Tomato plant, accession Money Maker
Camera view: bottom (45 deg); turntable rotation: 180 degrees
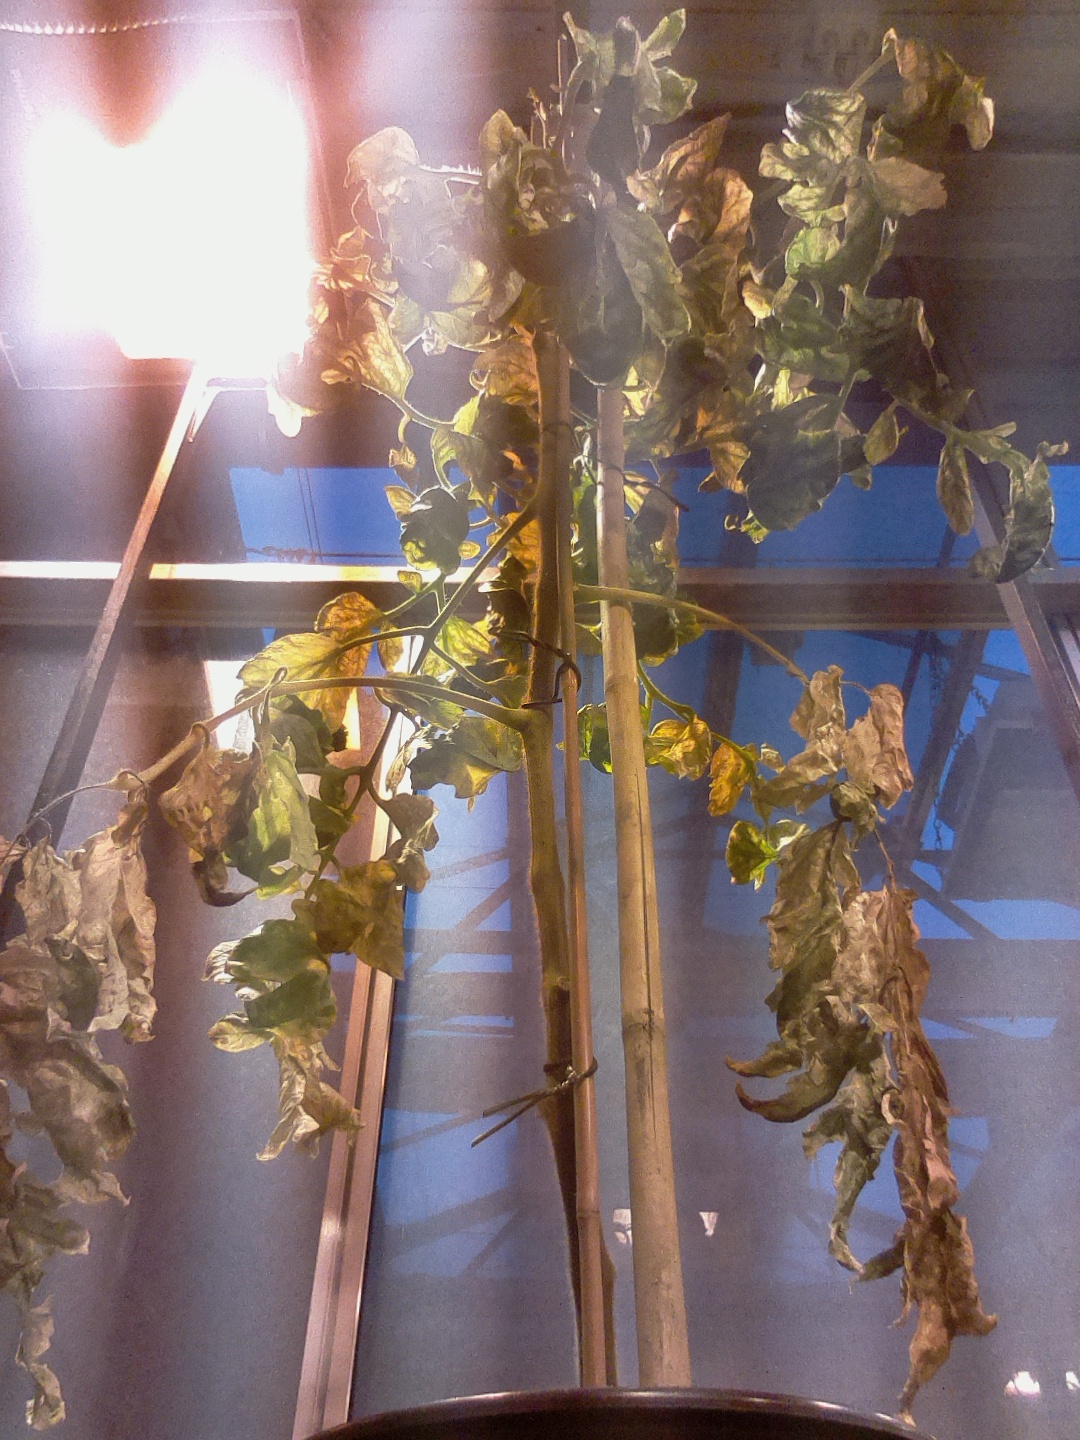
BBCH growth stage 29: 90%-100% Side shoots formed